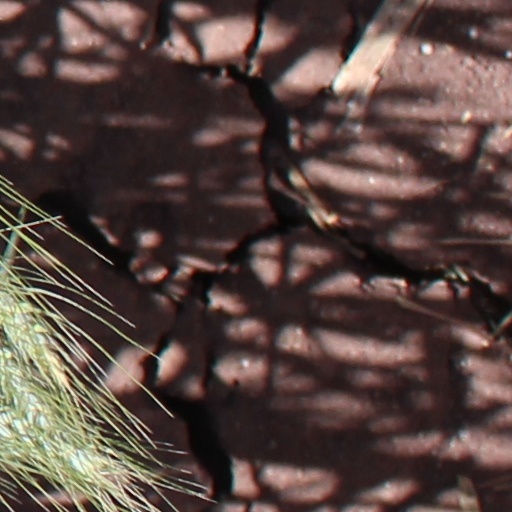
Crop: wheat